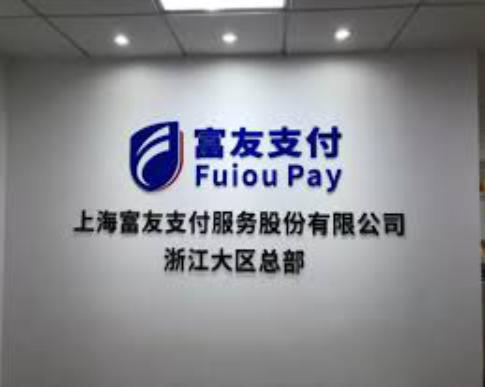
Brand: fuyou
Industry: Electronic